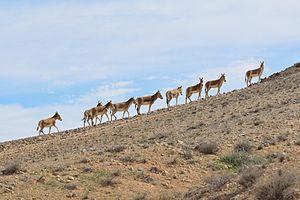
L'Onagre de Perse est une sous-espèce de l'Onagre originaire de l’Iran. Il est répertorié parmi les espèces à haut risque d'extinction dans la nature avec seulement un peu plus de 600 individus à l'état sauvage et une trentaine en captivité en Amérique du Nord.